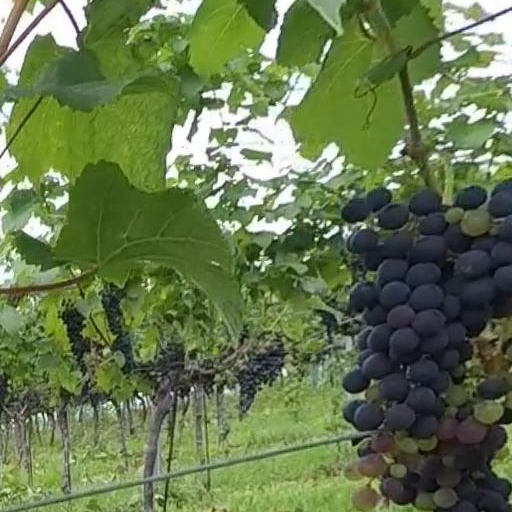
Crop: grape